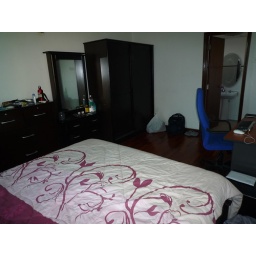
My bedroom as seen from a corner beside the window